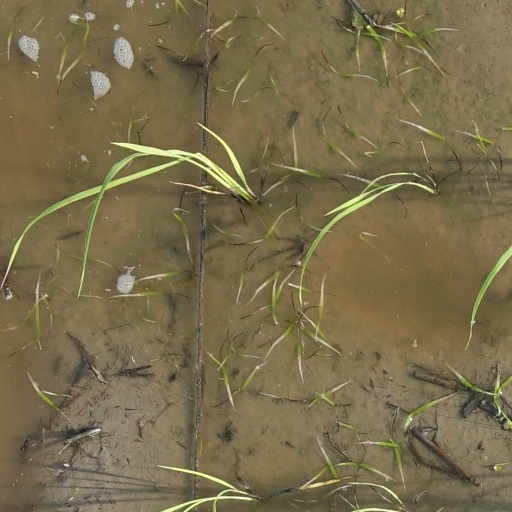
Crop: rice